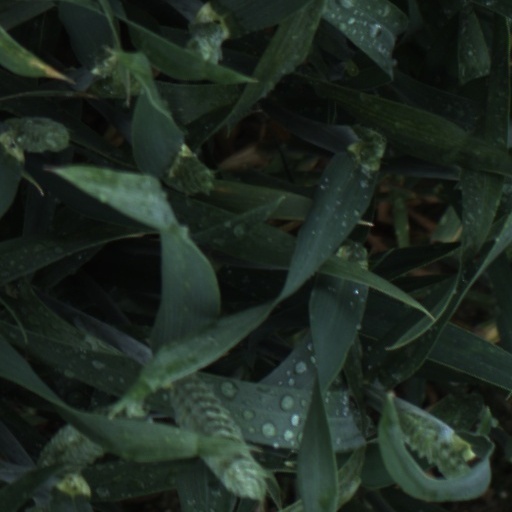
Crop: wheat